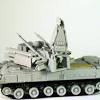
Label: Air Defense